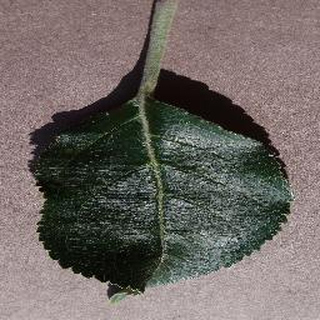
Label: healthy_apple